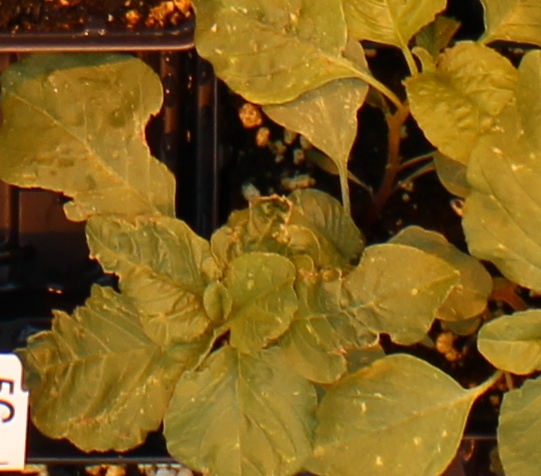
Label: Redroot Pigweed